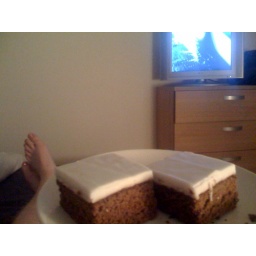
Cats in basket watching sex and the city eating iced Ginger cakes